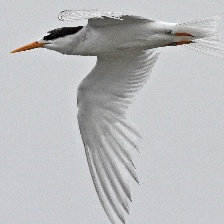
Species: FAIRY TERN
Scientific name: STERNULA NEREIS